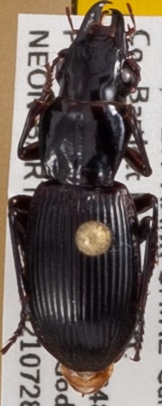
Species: Pterostichus rostratus
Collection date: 2021-07-28
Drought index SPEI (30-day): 1.184
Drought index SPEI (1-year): -1.034
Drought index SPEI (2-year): -0.62